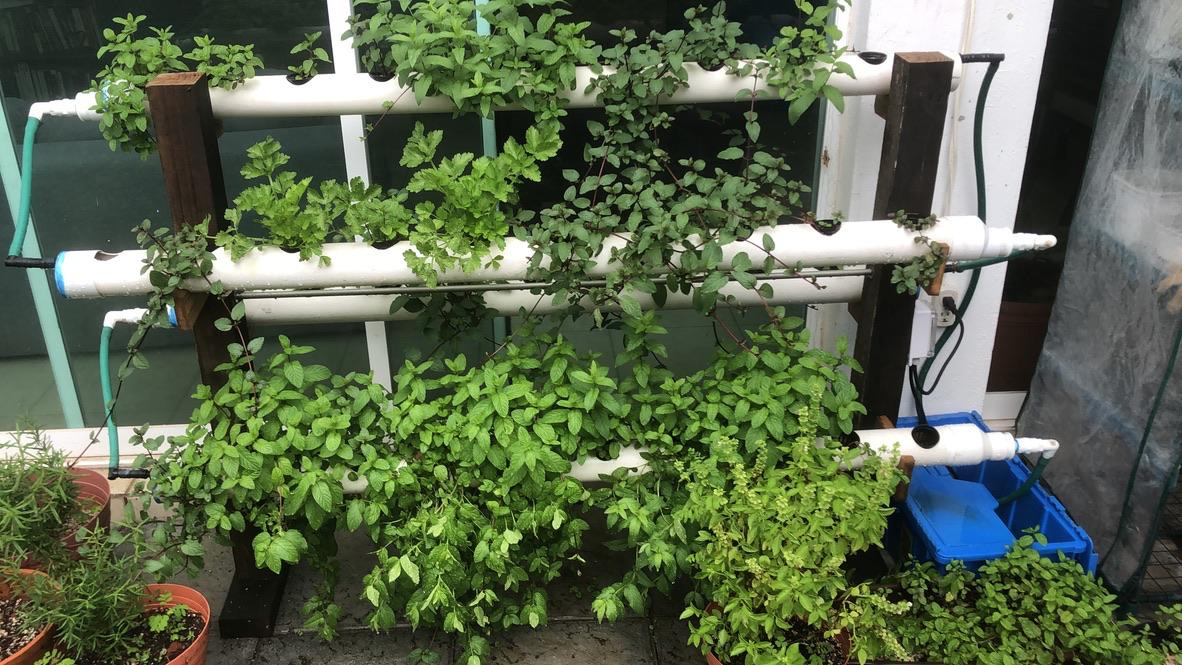
Huu ni mfumo wa bustani ya haidroponiki ambapo mimea inakua katika mabomba meupe yaliyopangwa kwa ngazi. Mimea hiyo ina majani mengi ya kijani kibichi kuna pia mimea katika sufuria chini ya mfumo huo.